Giant Mine

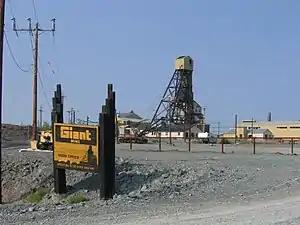
Giant Mine

The Giant Mine was a gold mine located on the Ingraham Trail, north of Yellowknife, Northwest Territories. Giant Mine was within the Kam Group, a part of the Yellowknife greenstone belt. Gold was discovered on the property and mineral claims staked in 1935 by Johnny Baker, but the true extent of the gold deposits was not known until 1944, when a massive gold-bearing shear zone was uncovered beneath the drift-filled Baker Creek Valley.